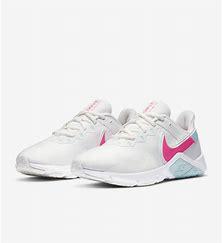
Brand: Nike
Model: Legend Essential 2